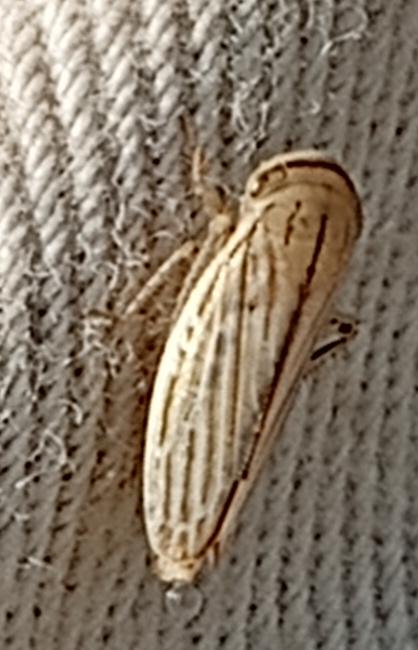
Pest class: occasional_pest